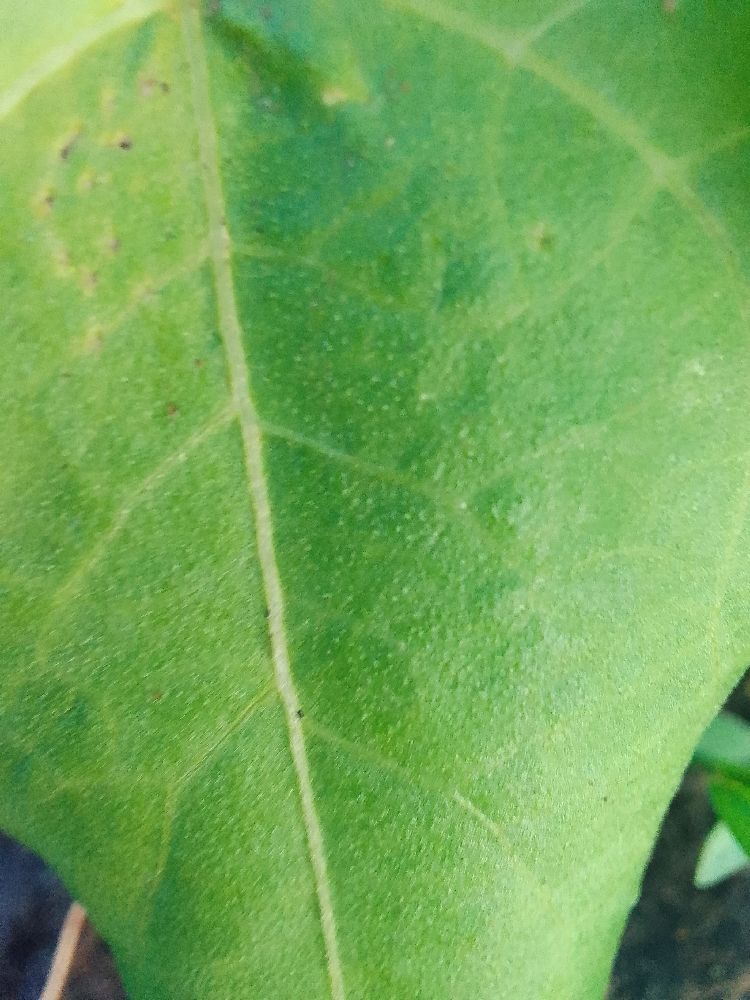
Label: healthy